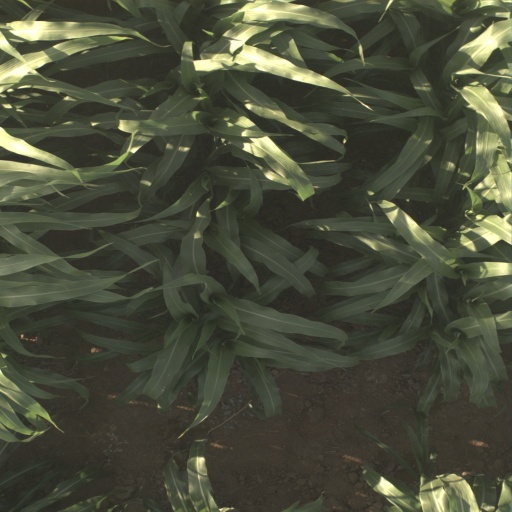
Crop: sorghum